The Spook Who Sat by the Door (film)

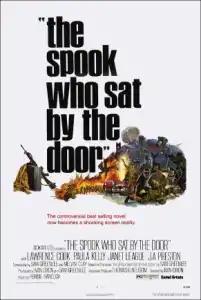
1973 movie poster

The Spook Who Sat by the Door is a 1973 action crime–drama film based on the 1969 novel of the same name by Sam Greenlee (which was first published in the United Kingdom by "an upstart independent press" called Allison and Busby after multiple rejections by American publishers). It is both a satire of the civil rights struggle in the United States of the late 1960s and a serious attempt to focus on the issue of Black militancy. Dan Freeman, the titular protagonist, is enlisted by the Central Intelligence Agency (CIA) in its elitist espionage program, becoming its token Black person. After mastering agency tactics, however, he becomes disillusioned and drops out to train young Black people in Chicago to become "Freedom Fighters". As a story of one man's reaction to white ruling-class hypocrisy, the film is loosely autobiographical and personal.